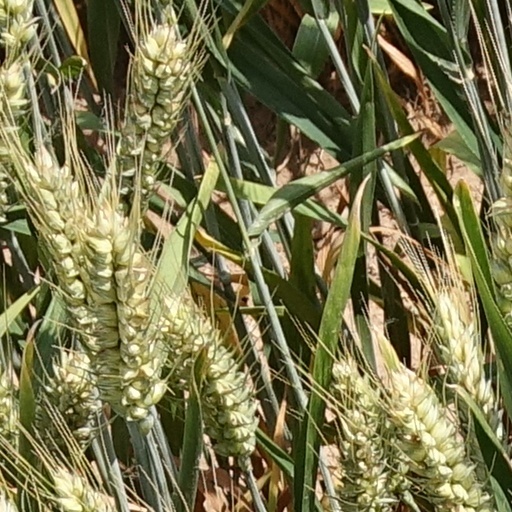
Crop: wheat